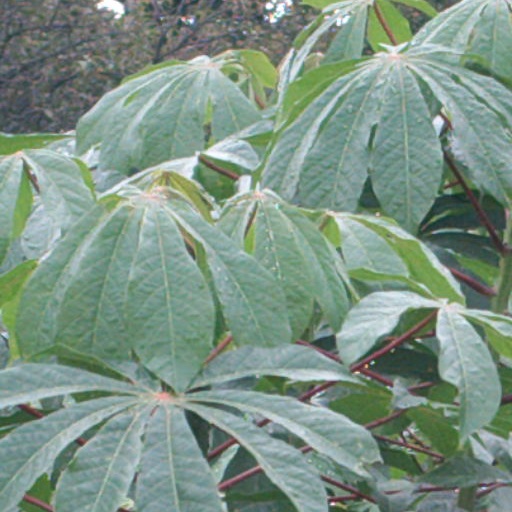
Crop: cassava